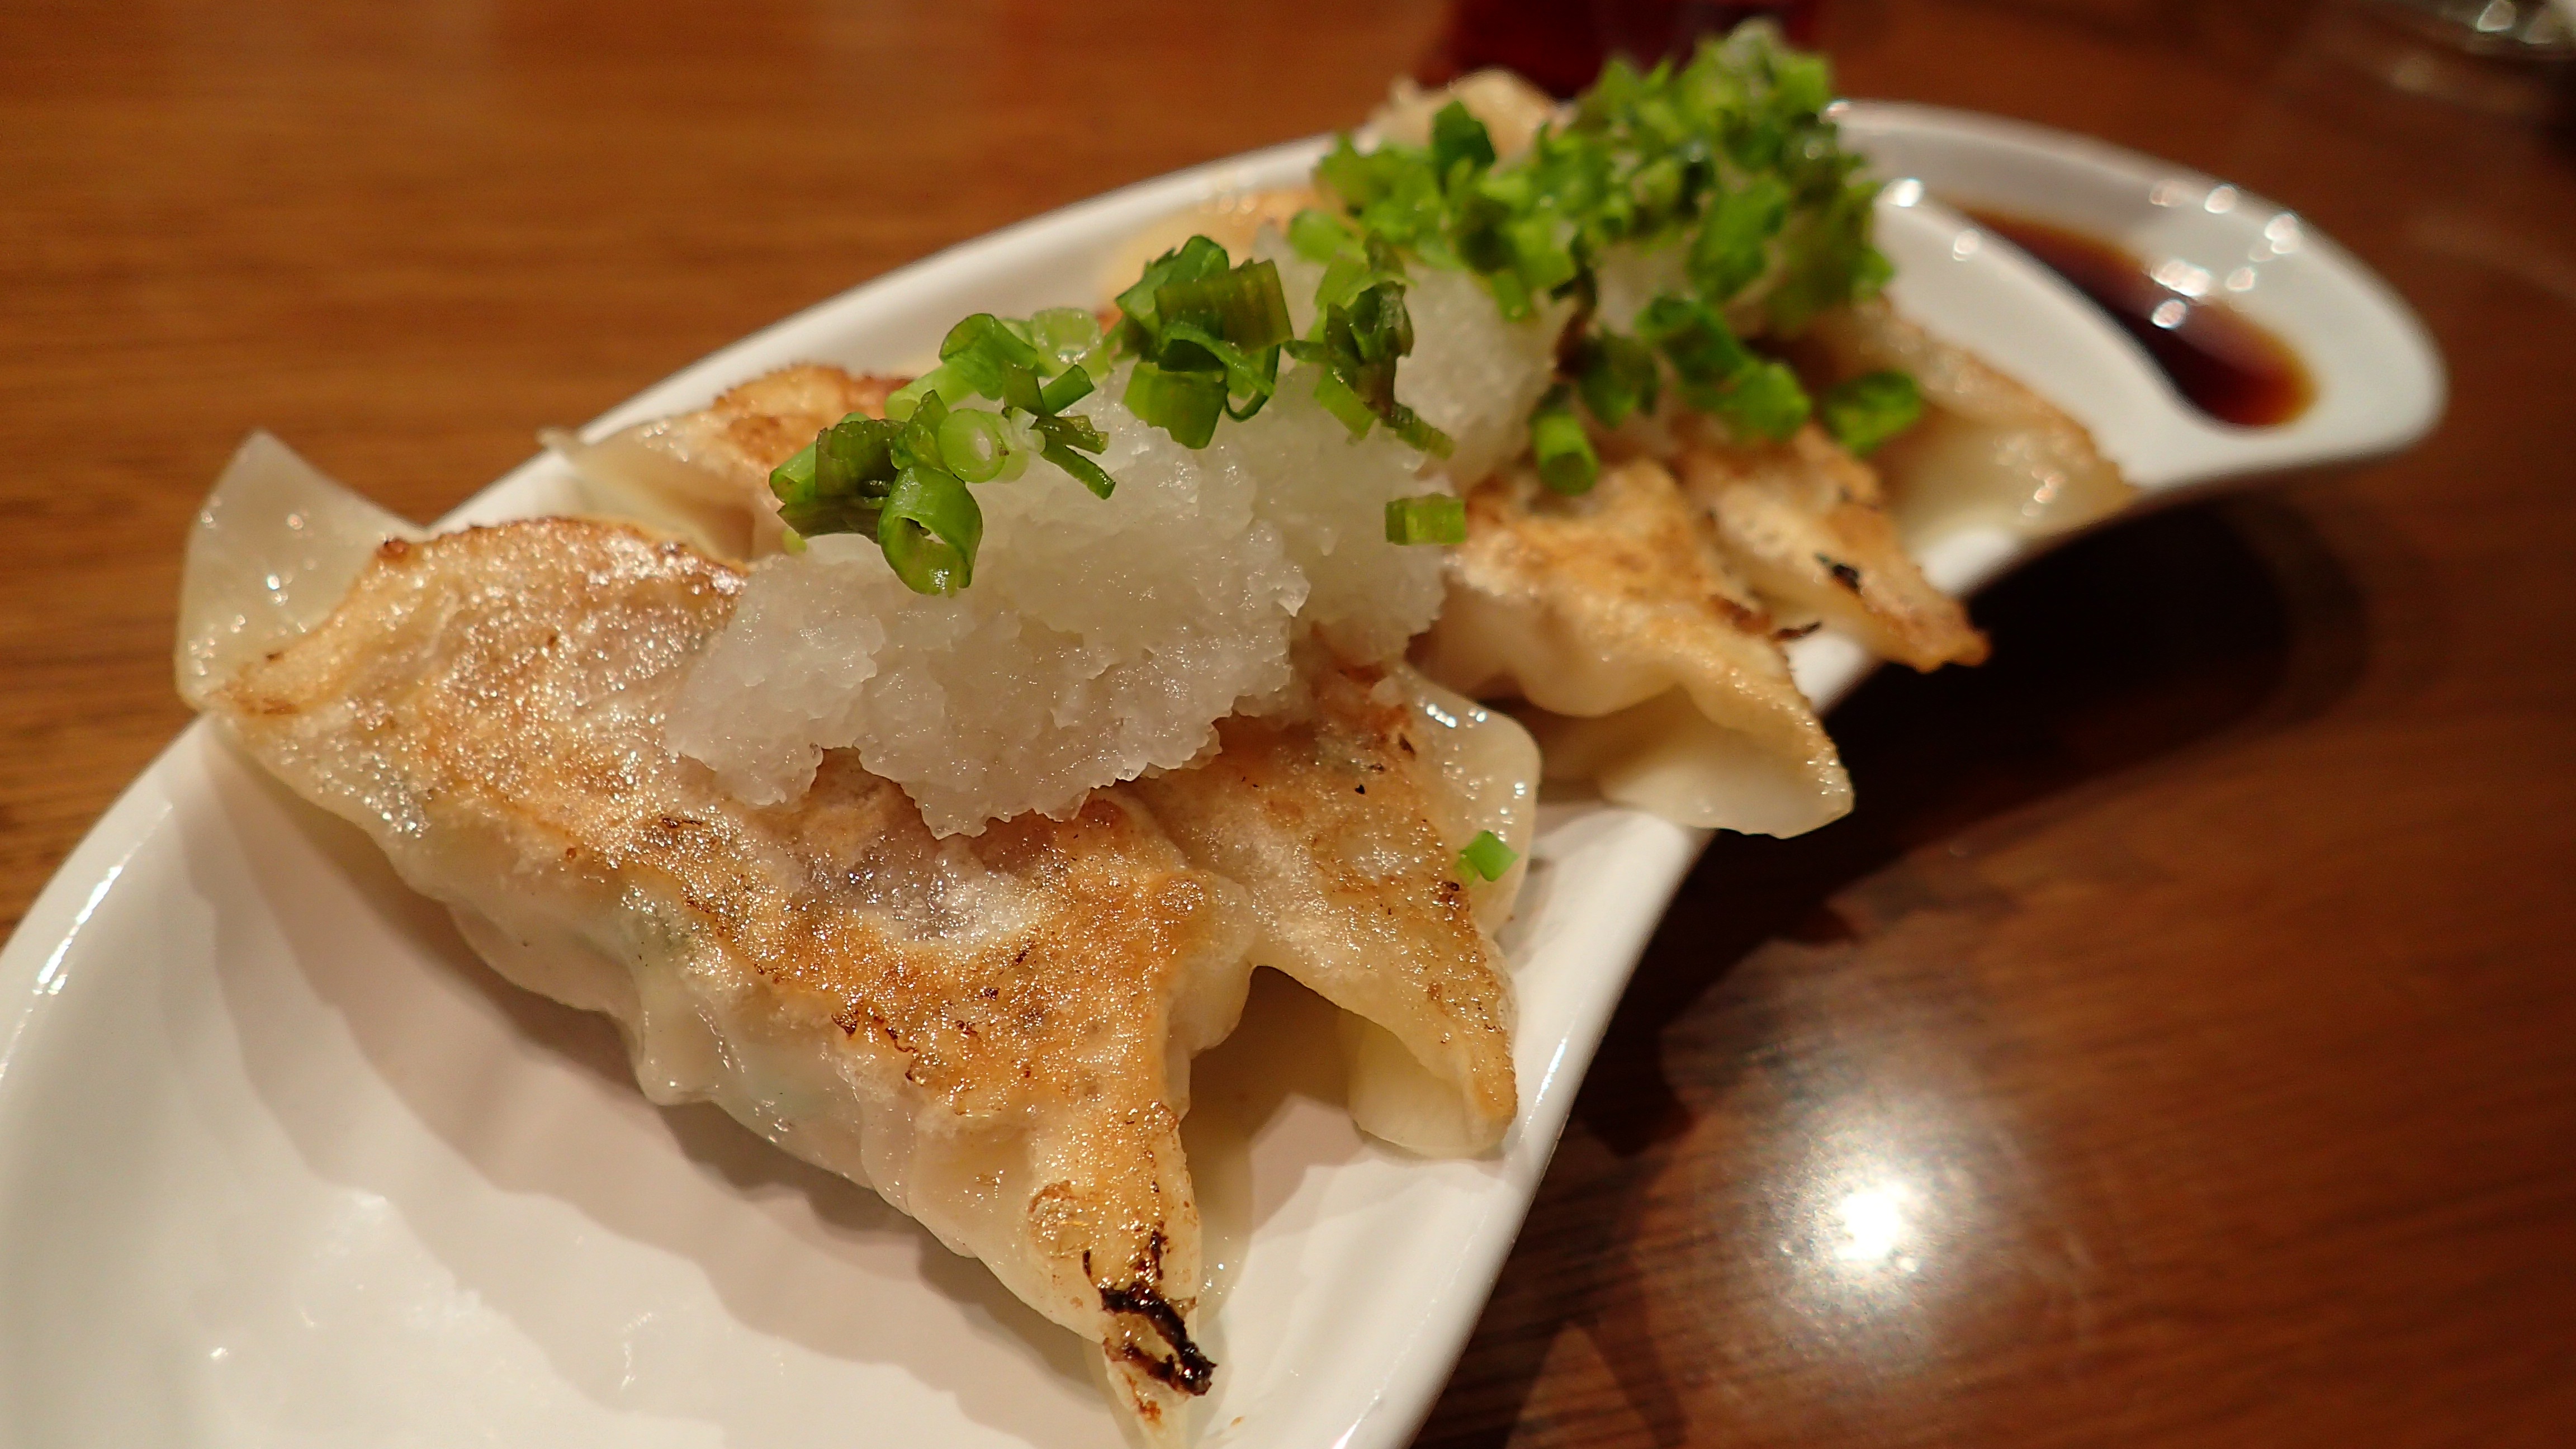
dish, meal, food, fish, cuisine, asian food, fried, dumpling, japanese food, chinese food, jiaozi, wonton